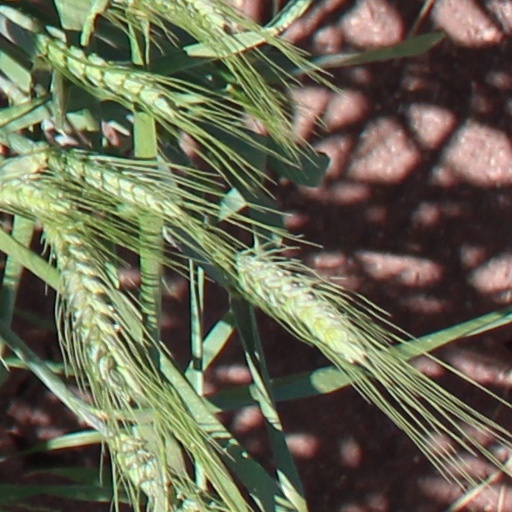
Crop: wheat